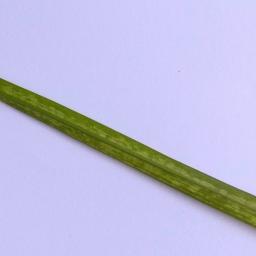
Label: Rice___Healthy